Prisoner

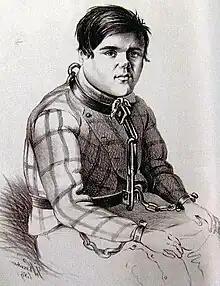
Finnish serial killer Johan Adamsson, also known as "Kerpeikkari", in the 1849 lithography by Johan Knutson while he was imprisoned

In section 1 of the Prison Security Act 1992, the word "prisoner" means any person for the time being in a prison as a result of any requirement imposed by a court or otherwise that he be detained in legal custody.